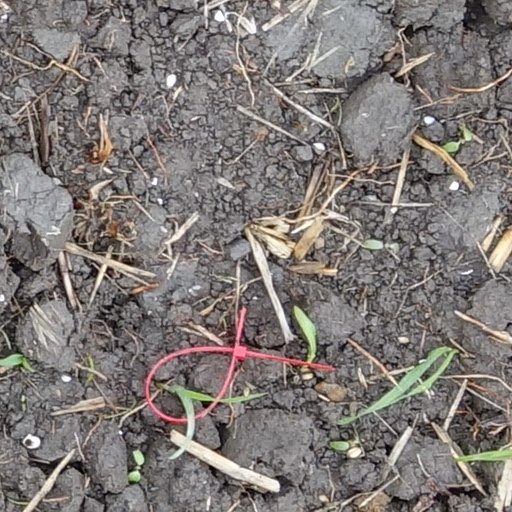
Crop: wheat